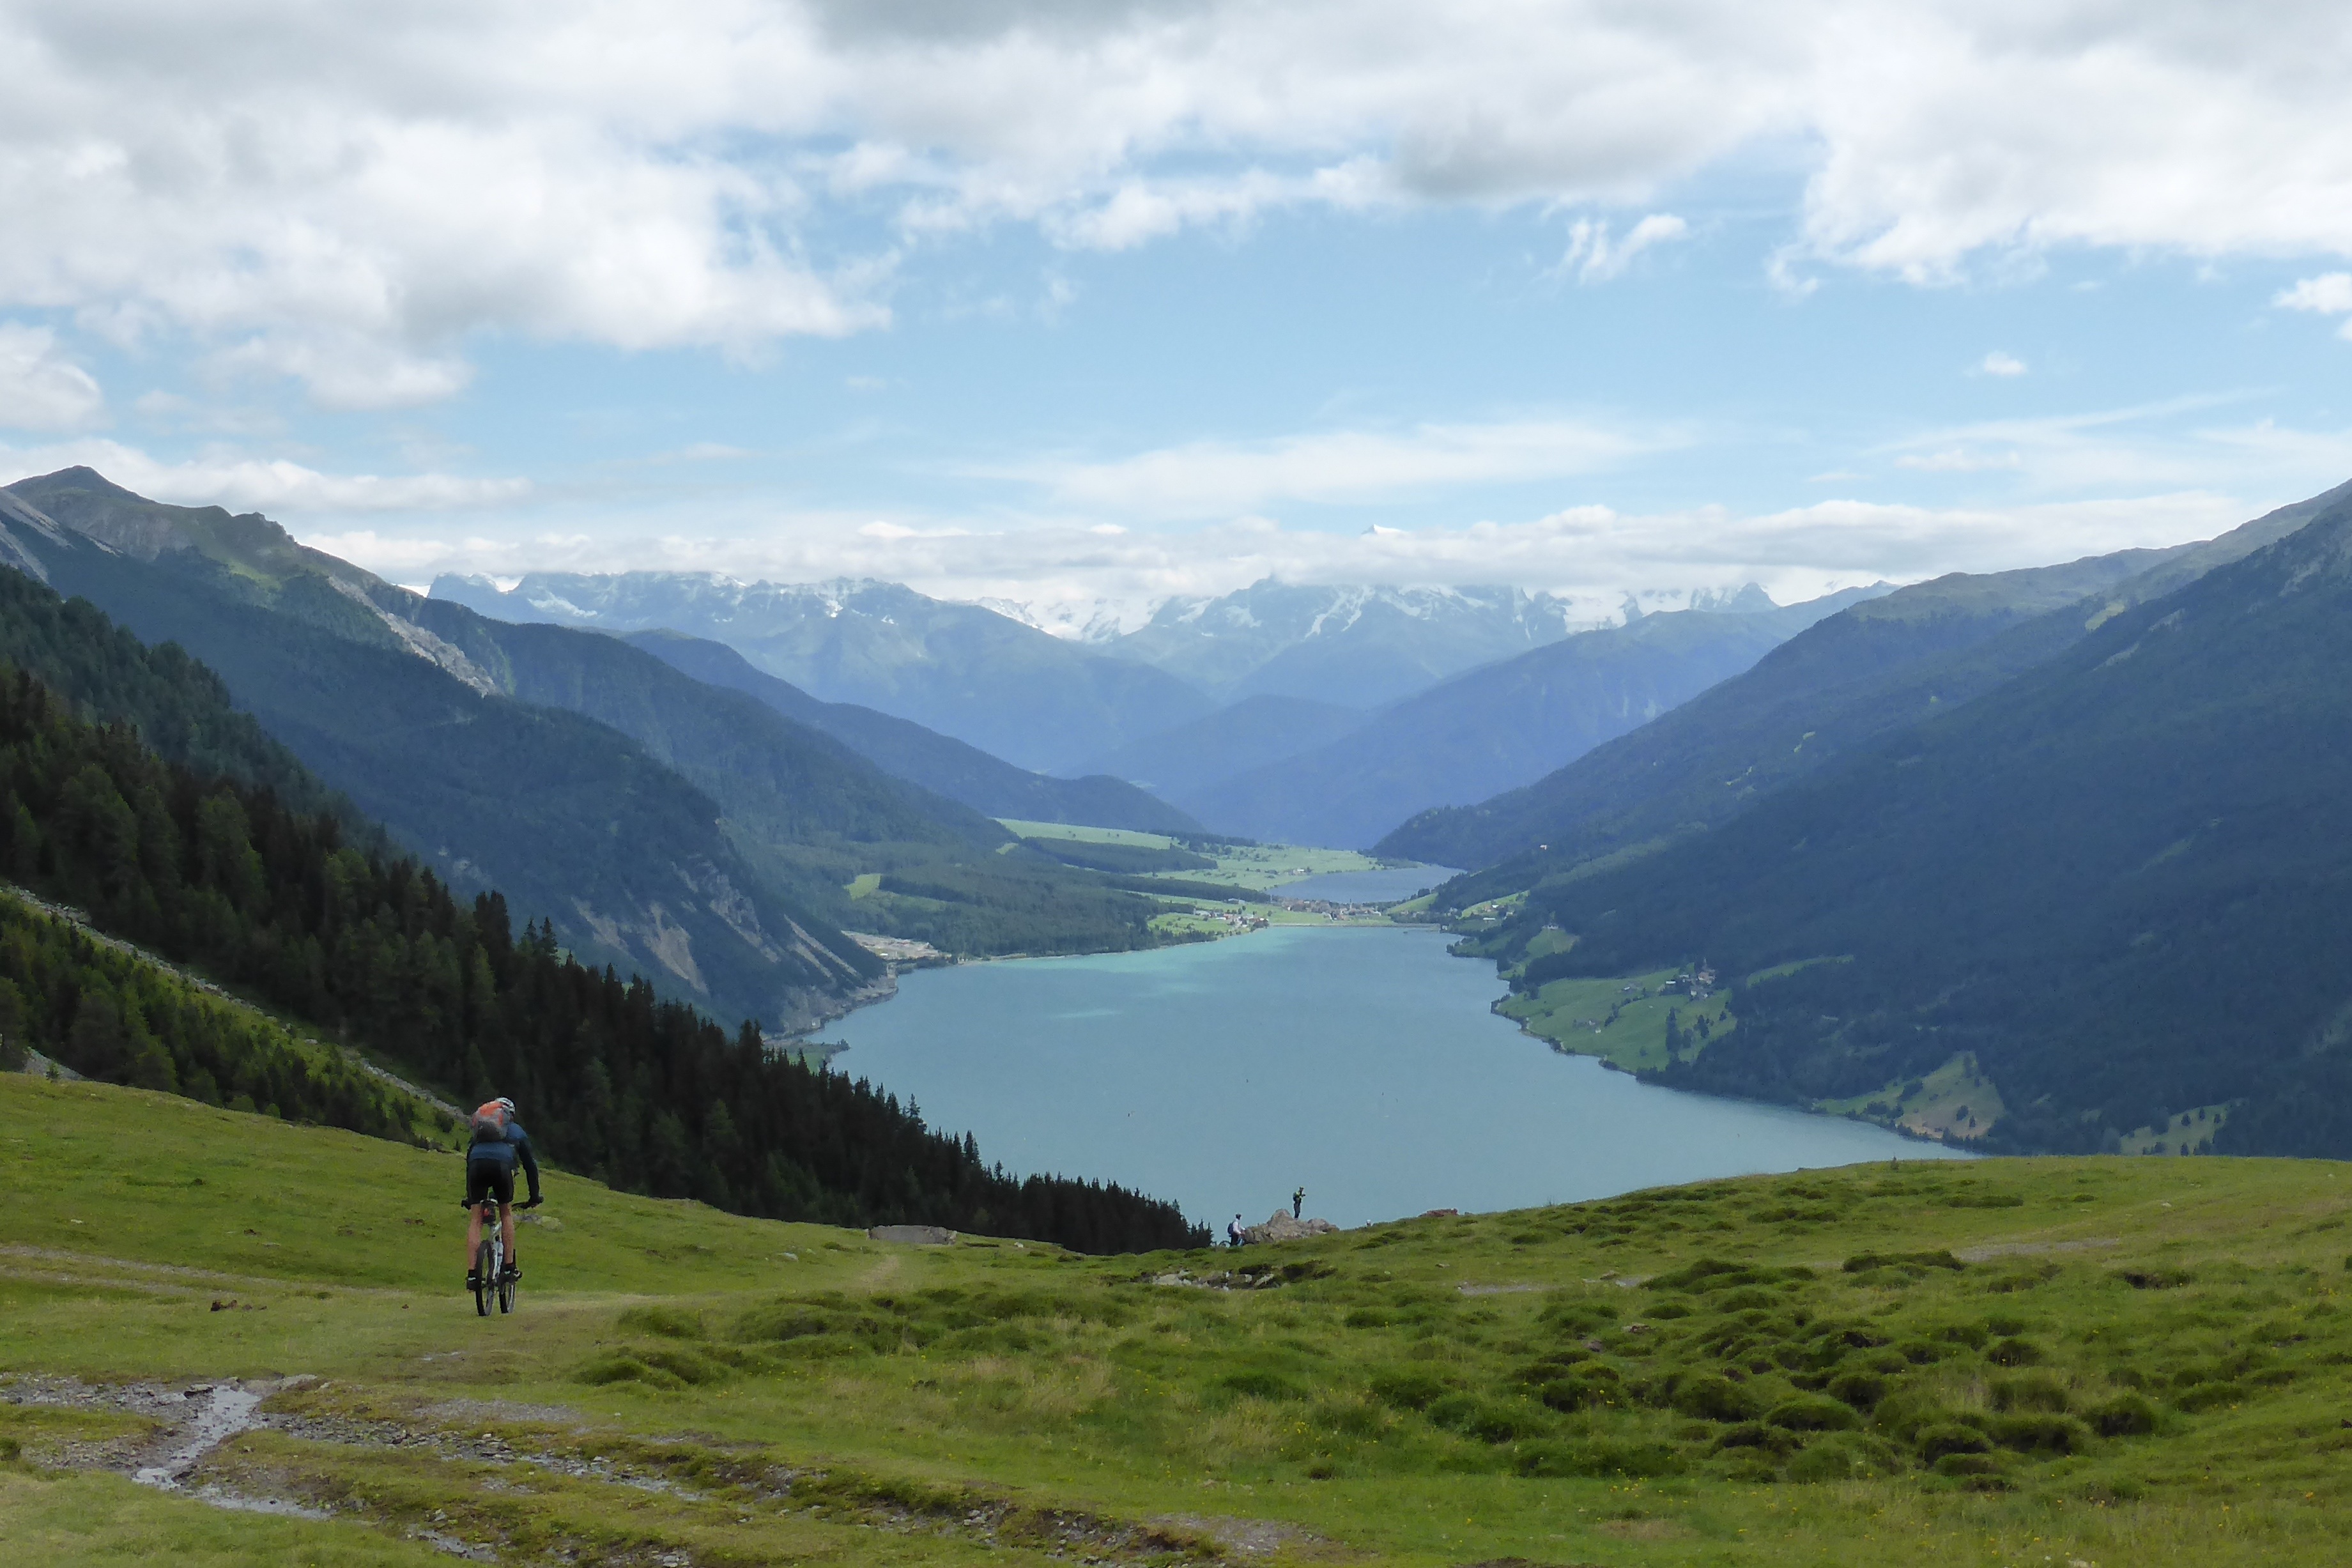
landscape, wilderness, walking, mountain, hiking, meadow, hill, lake, adventure, valley, mountain range, fjord, highland, ridge, mountain bike, alps, grassland, plateau, fell, loch, crispy, landform, tarn, mountain pass, geographical feature, mountainous landforms, glacial landform, plamort